State-funded schools (England)

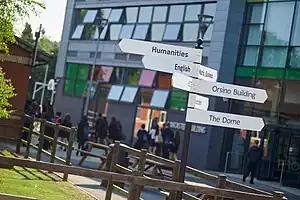
Uxbridge High School is a mixed secondary school with academy status in West London.

English state-funded schools, commonly known as state schools, provide education to pupils between the ages of 3 and 18 without charge. Approximately 93% of English schoolchildren attend 24,000 such schools. Since 2008 about 75% have attained "academy status", which essentially gives them a higher budget per pupil from the Department for Education.